Gloria Jean

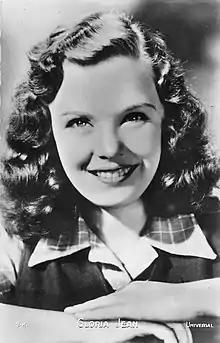

She told Pasternak she could not sing as the piano was out of tune. "My mother almost shot me. Joe said, `I like this kid. Let's get the piano tuned and bring her back tomorrow.' I got all kinds of lectures on the way home about being a little more subdued. When I sang the next day, I knew it went very well". Up against all the others, Gloria Jean won the audition.